Edgar C. Jones

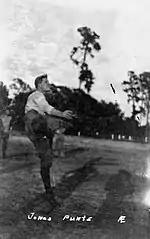
Edgar Jones punting.

Jones also played for coach James White's Florida Gators men's basketball team in 1924 and 1925, and was twice selected as the team captain, after first serving as the team manager for two years. He graduated from the University of Florida with a Bachelor of Laws degree (LL.B.) in 1926, and was later inducted into the University of Florida Athletic Hall of Fame as a "Gator Great."